Partial-response maximum-likelihood

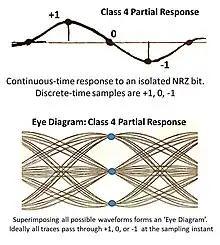
Continuous-time Partial-Response (class 4) and corresponding 'eye pattern'

Partial-response was first proposed by Adam Lender in 1963. The method was generalized by Kretzmer in 1966. Kretzmer also classified the several different possible responses, for example, PR1 is duobinary and PR4 is the response used in the classical PRML. In 1970, Kobayashi and Tang recognized the value of PR4 for the magnetic recording channel.